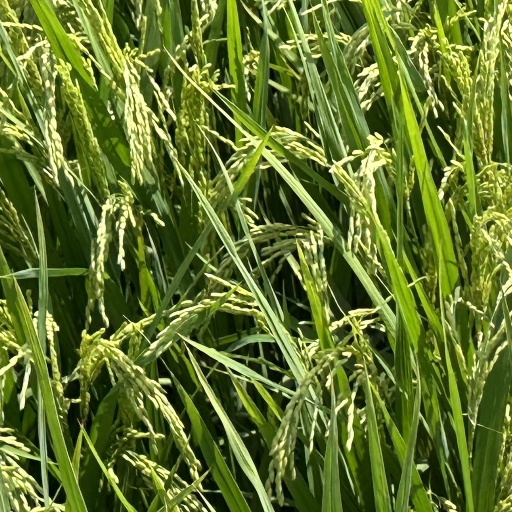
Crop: rice